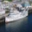
Label: ship